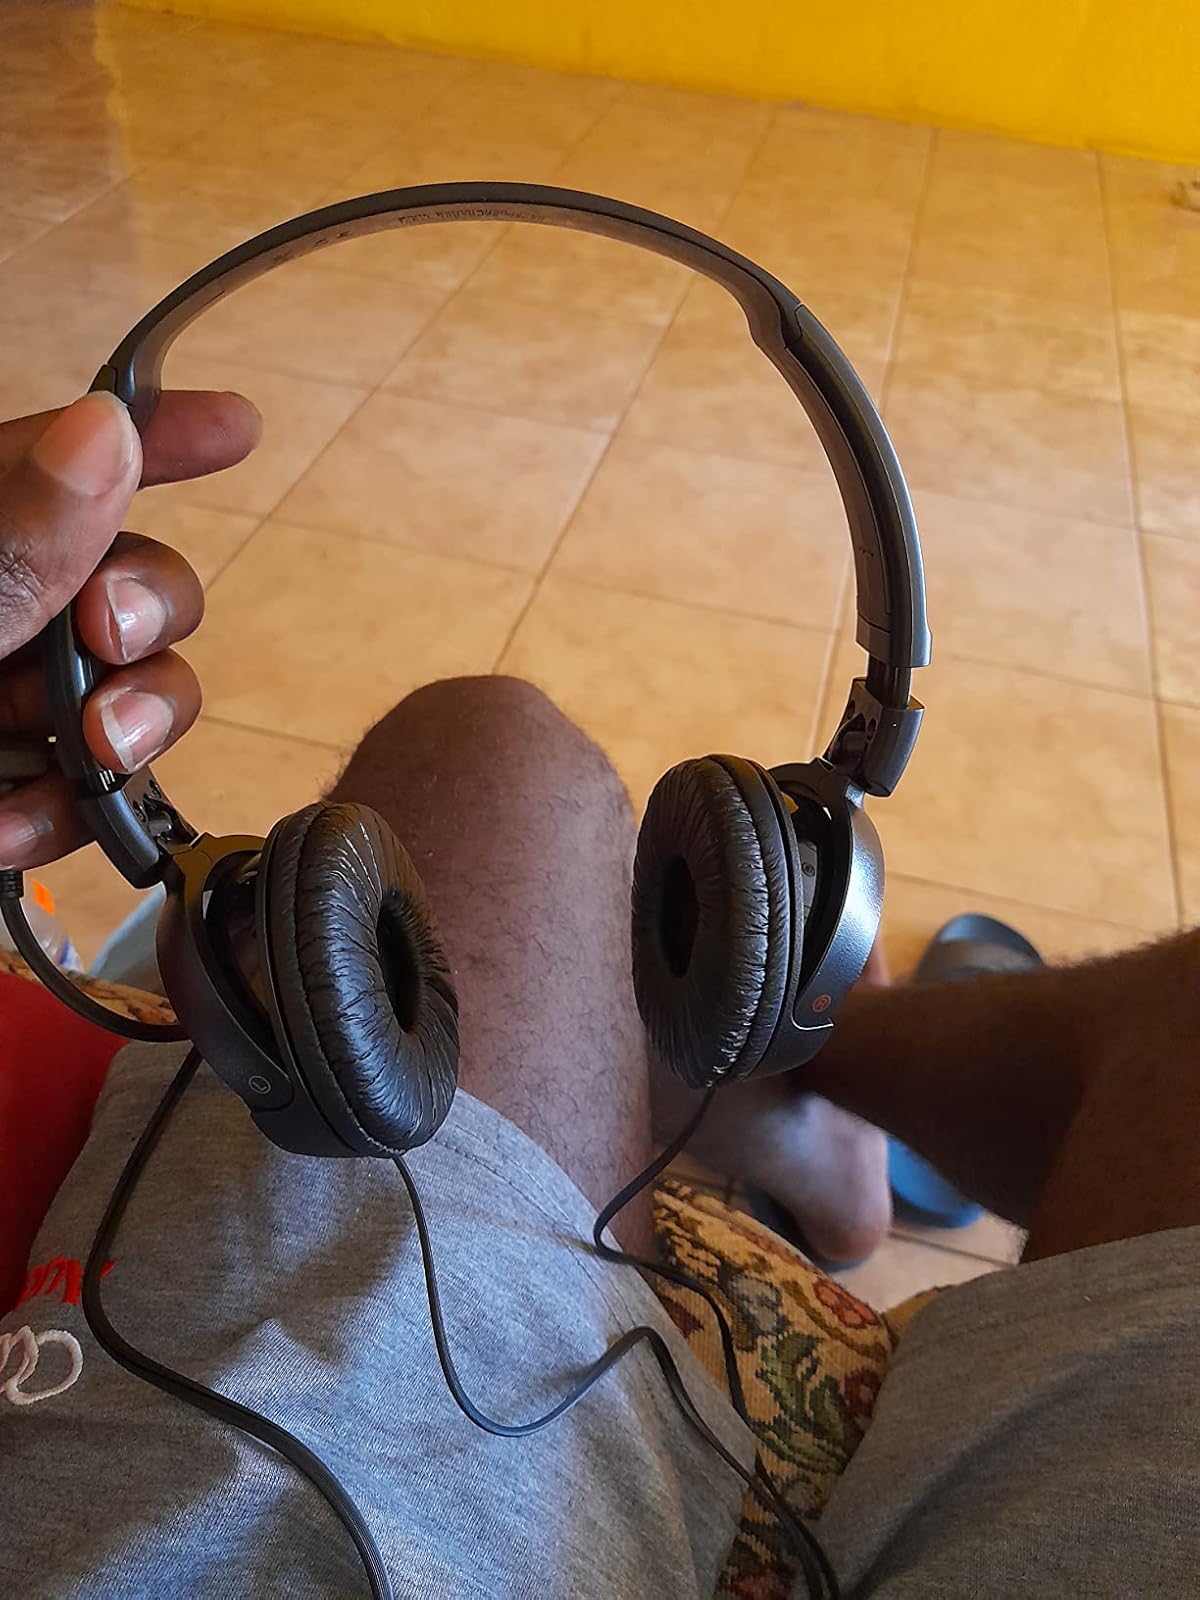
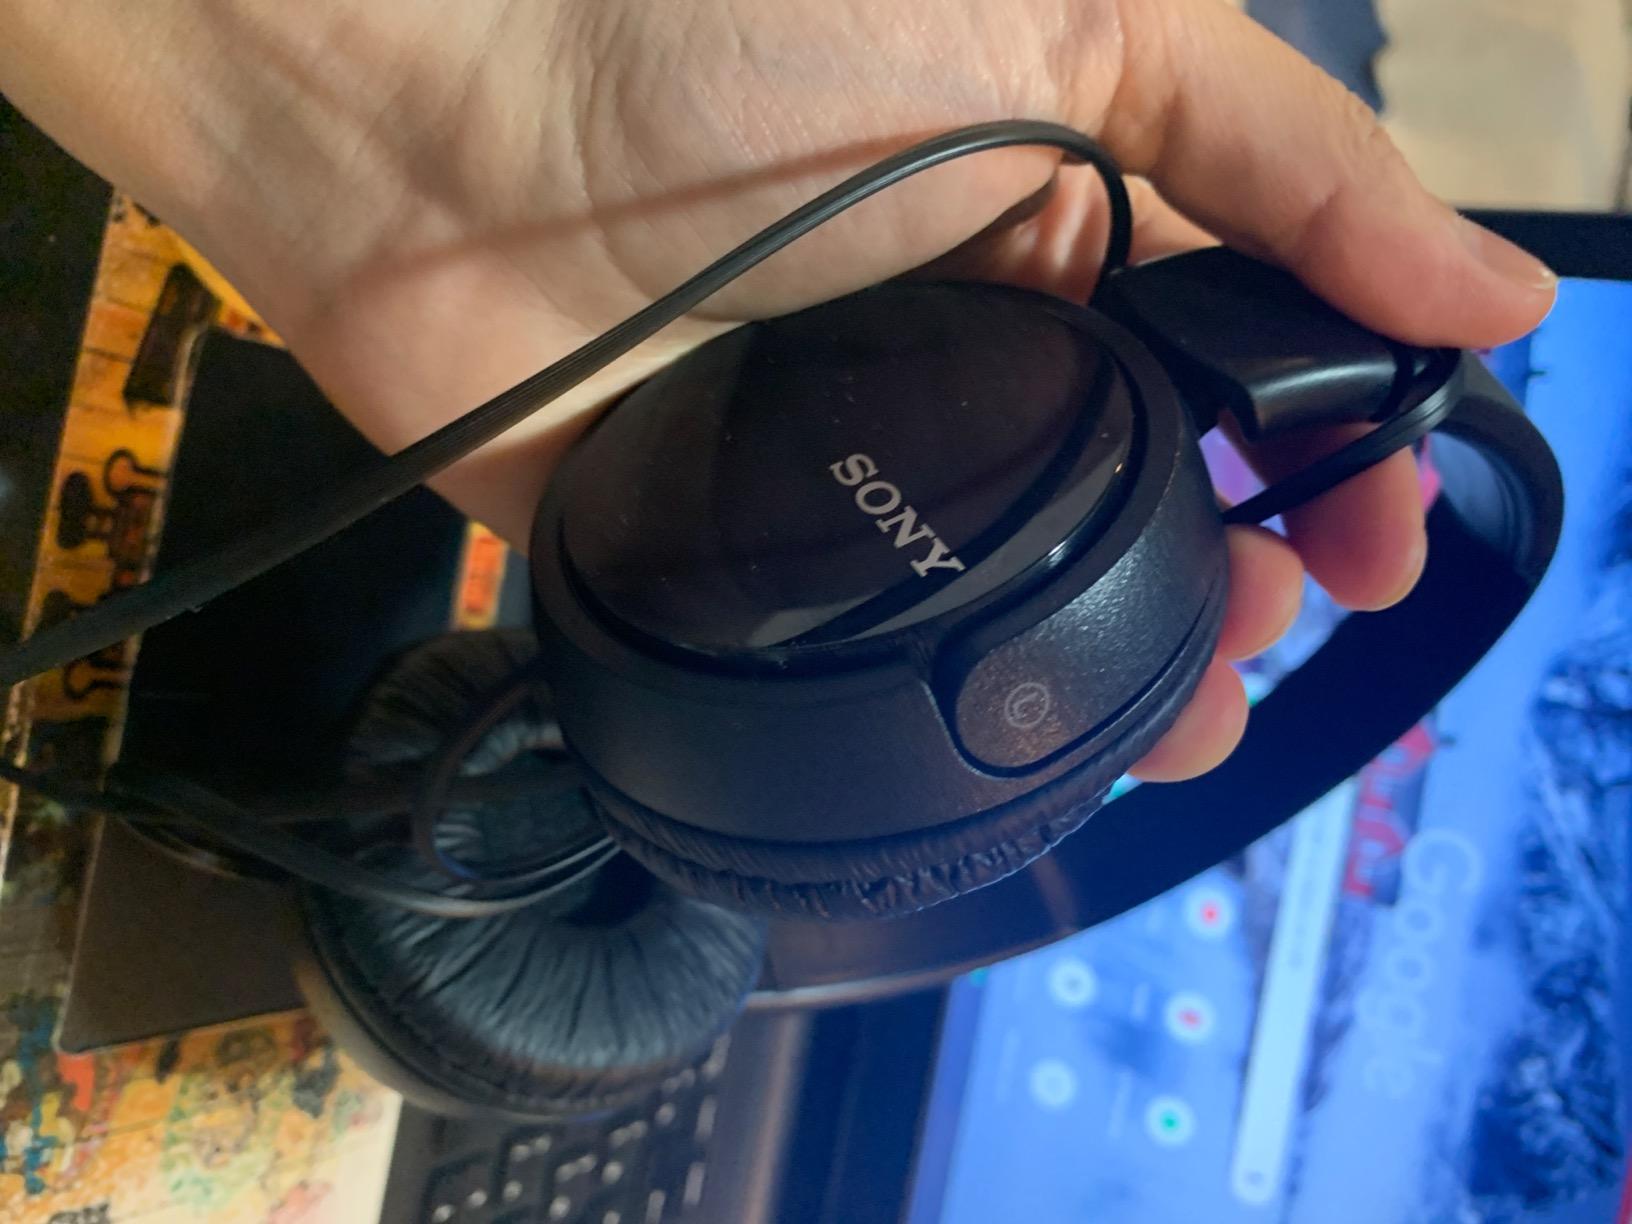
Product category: headphones
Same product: yes